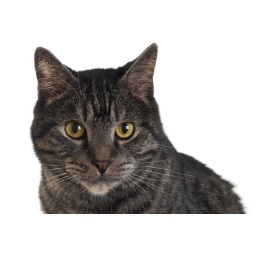
This is my cat Scragley who was helping me test the lighting in my new home studio.